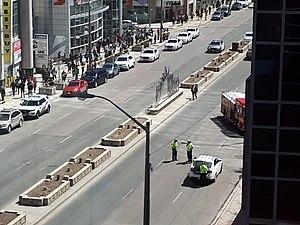
L'attaque à la voiture-bélier de Toronto est une tuerie de masse ayant eu lieu le 23 avril 2018 à Toronto au Canada.